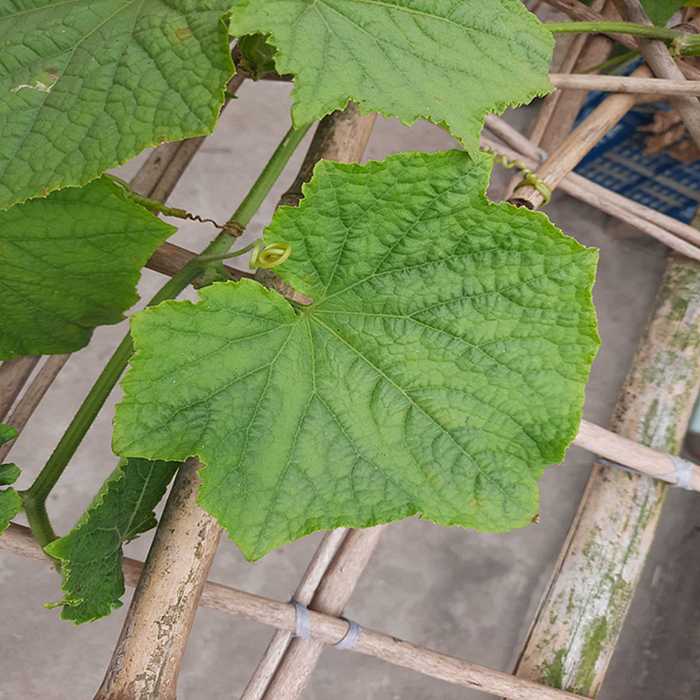
Plant: Cucumber
Label: Fresh leaf